Mister Donut

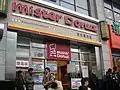
Mister Donut in Shanghai, China (now closed)

Mister Donut has an orange and white logo in the likeness of a moustachioed chef. More recently, the chain developed a set of mascot characters based on its donuts. One character, , a lion with a mane shaped like its donut line, is used in Japan.